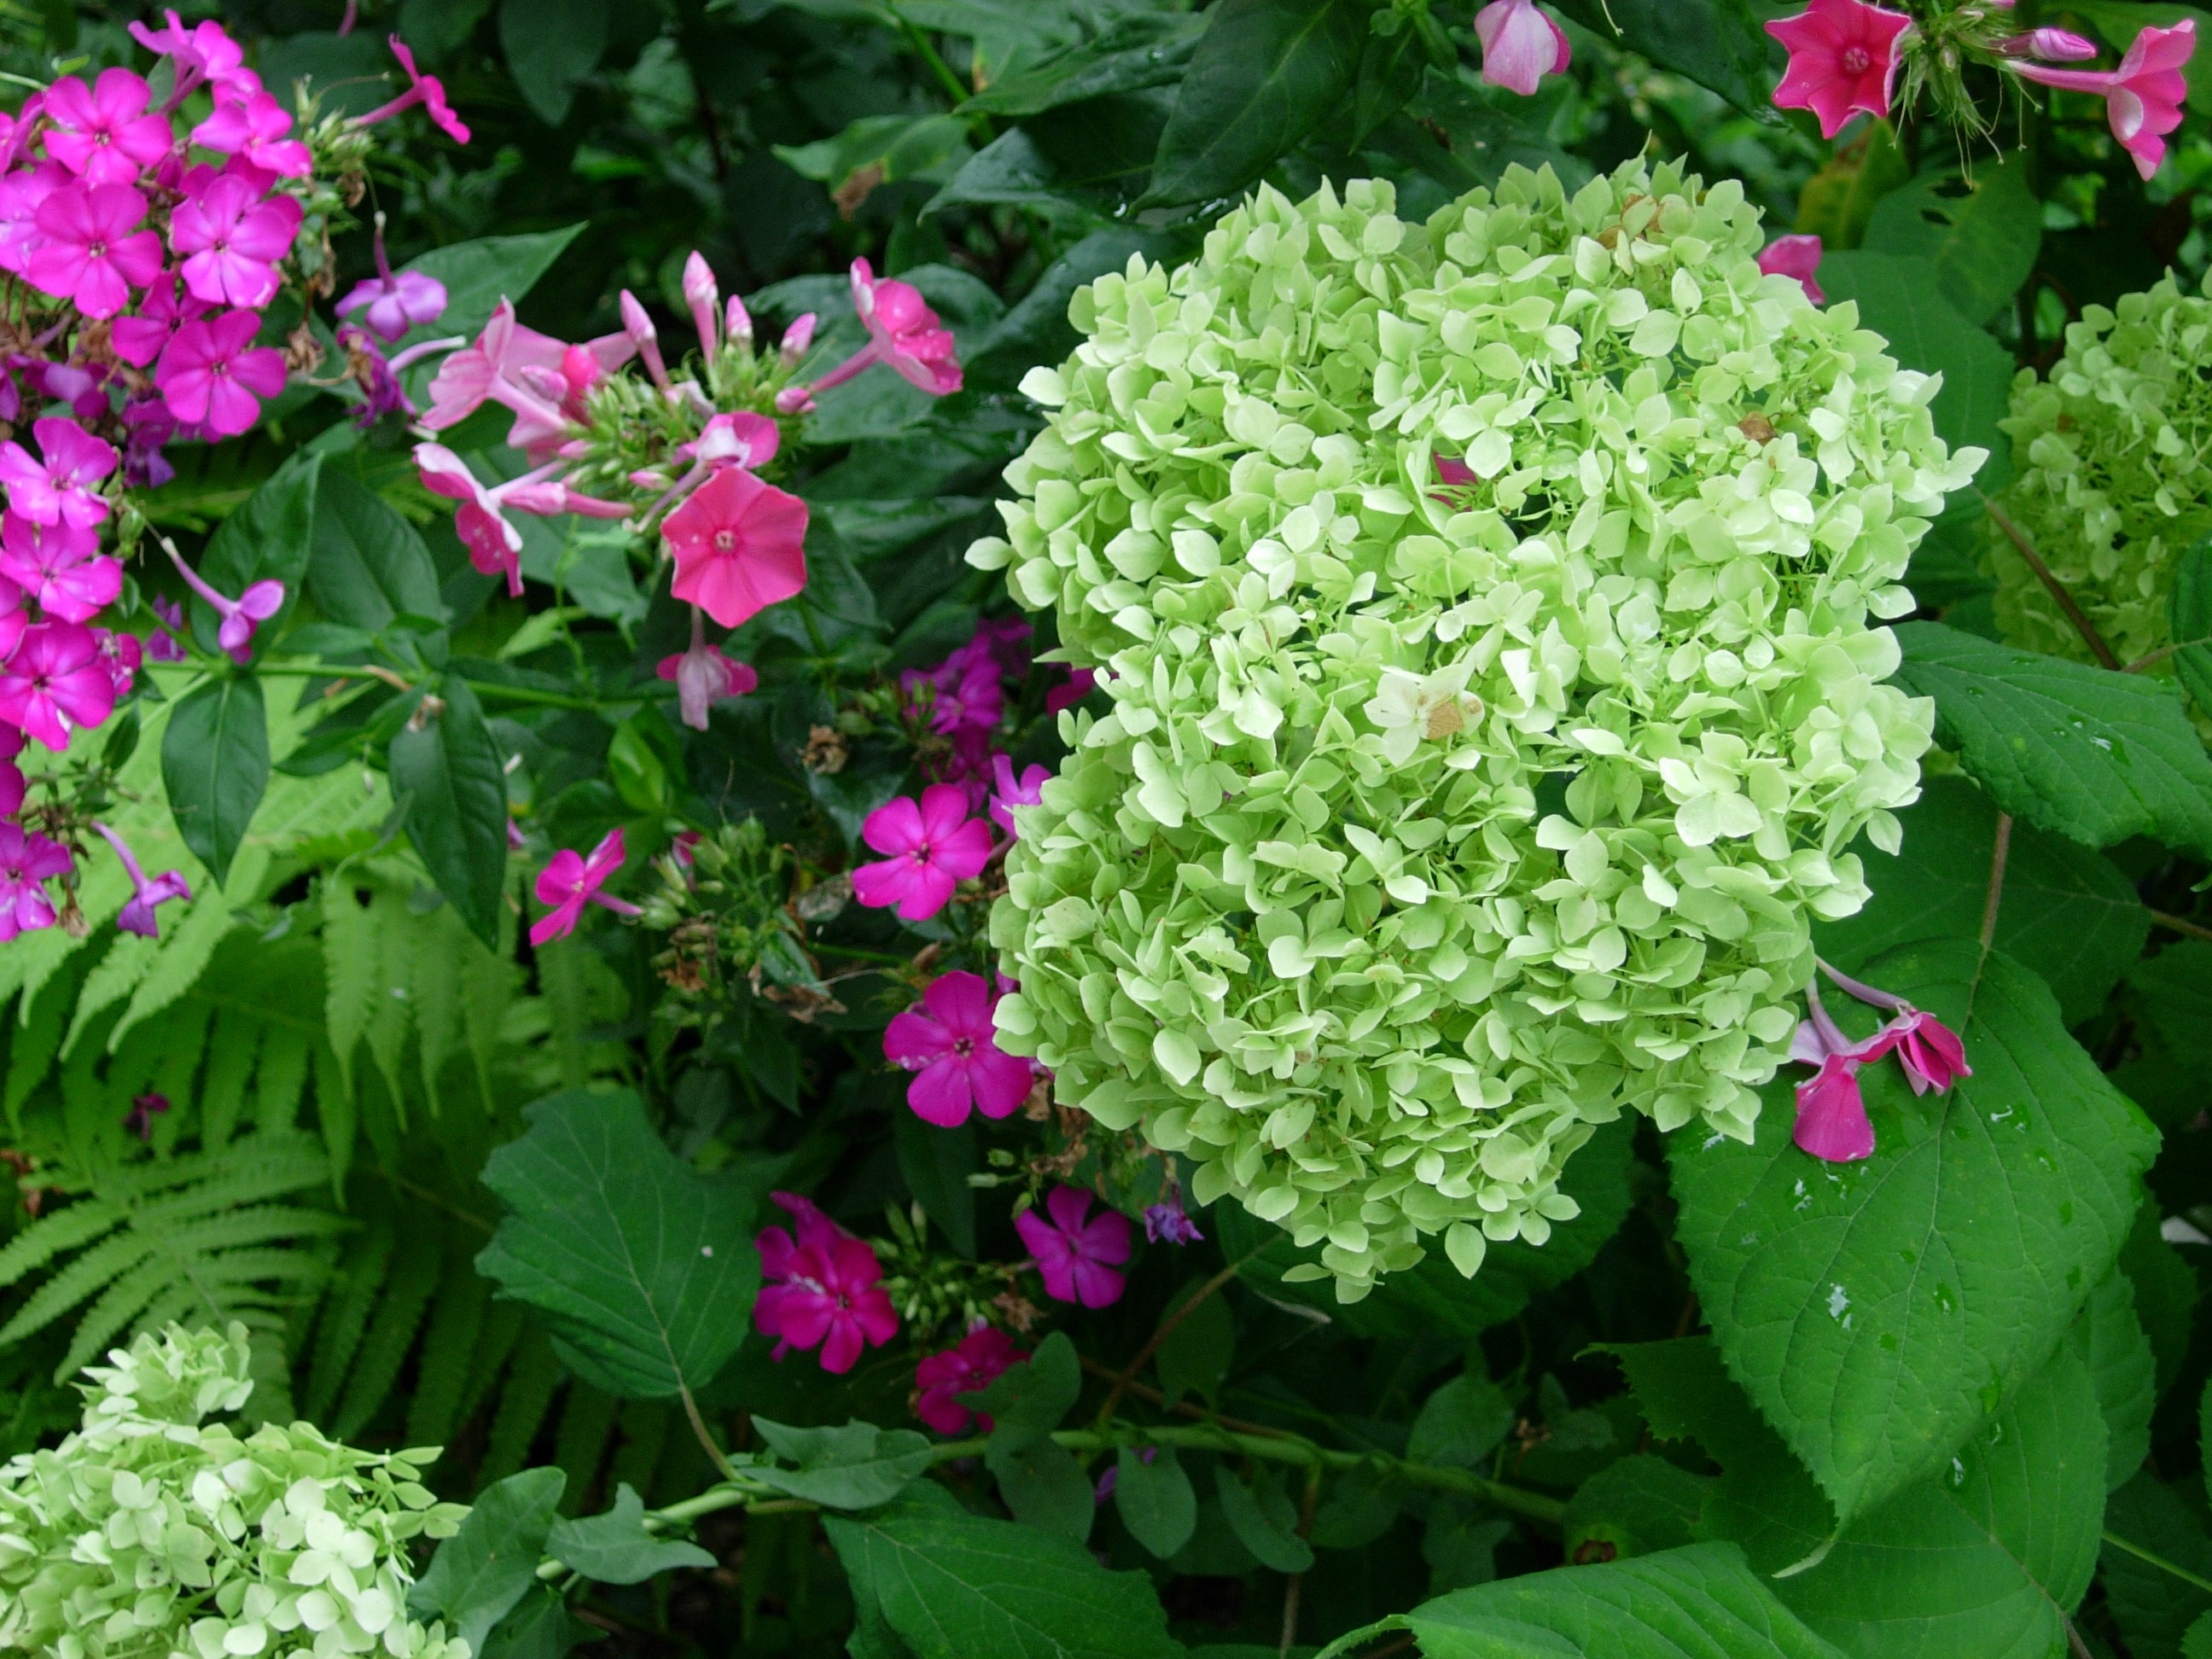
blossom, plant, white, flower, bloom, garden, hydrangea, flowers, shrub, inflorescence, flowering plant, hydrangeaceae, cornales, annual plant, land plant